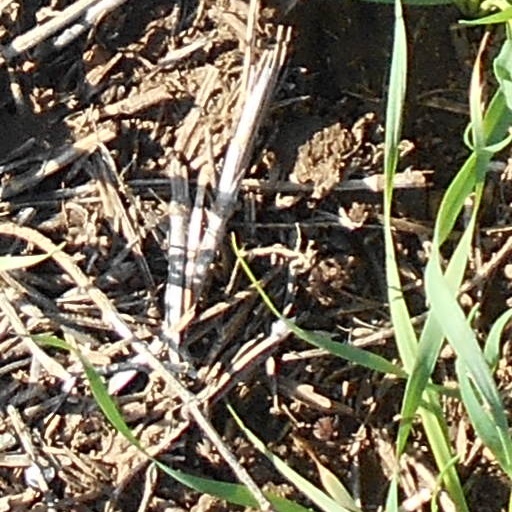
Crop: wheat